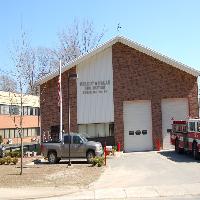
Weather: sun or clear